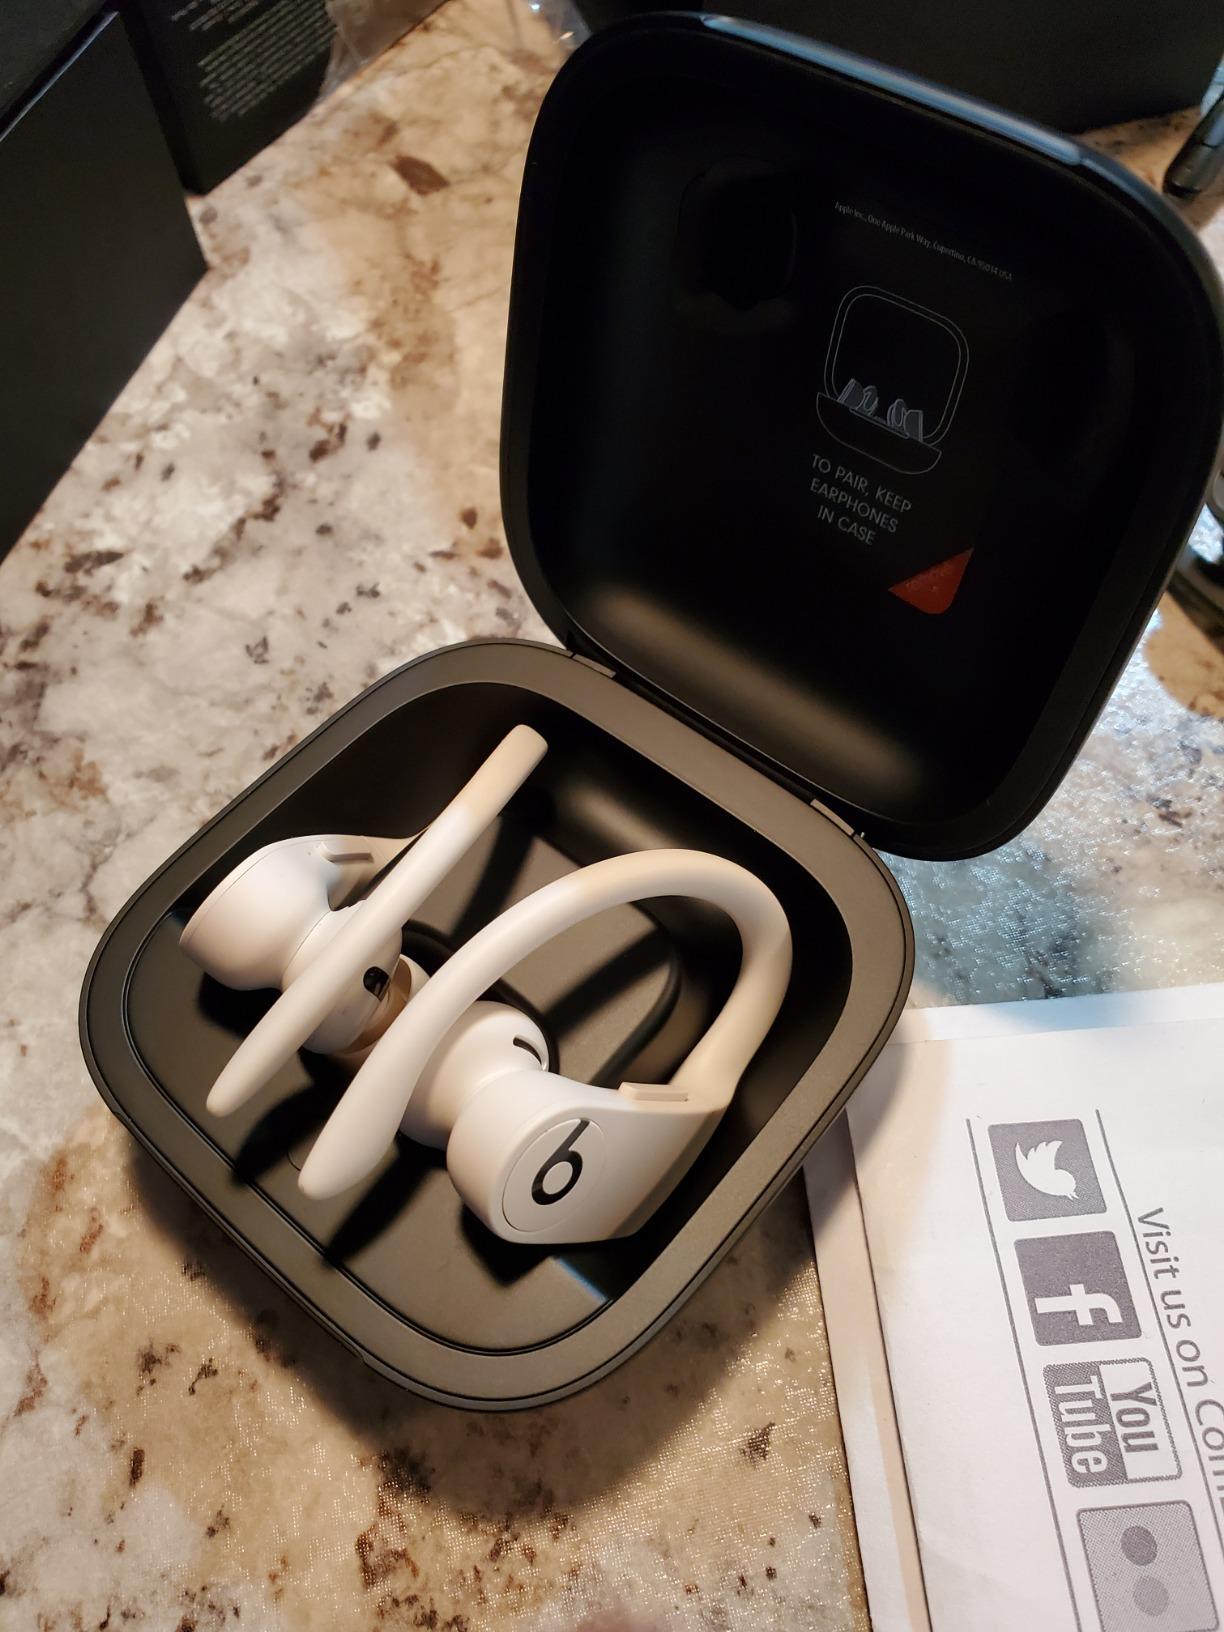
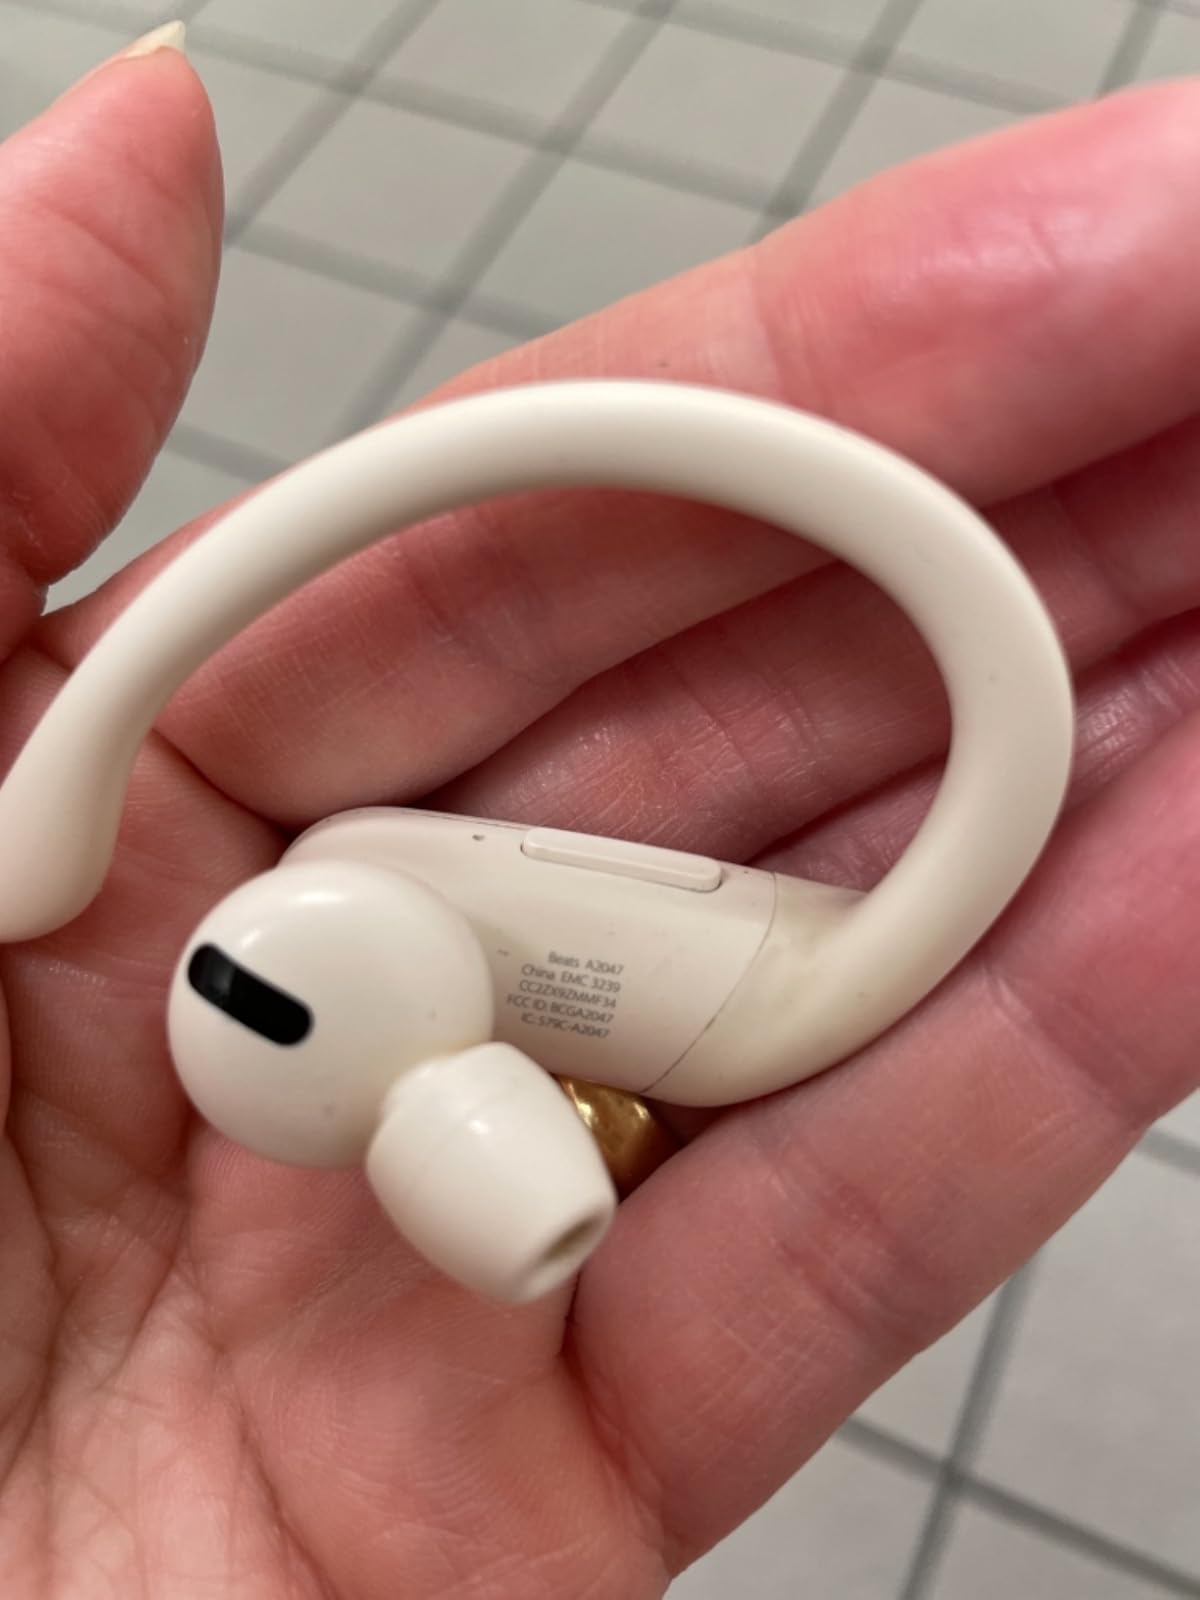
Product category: earbuds
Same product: yes